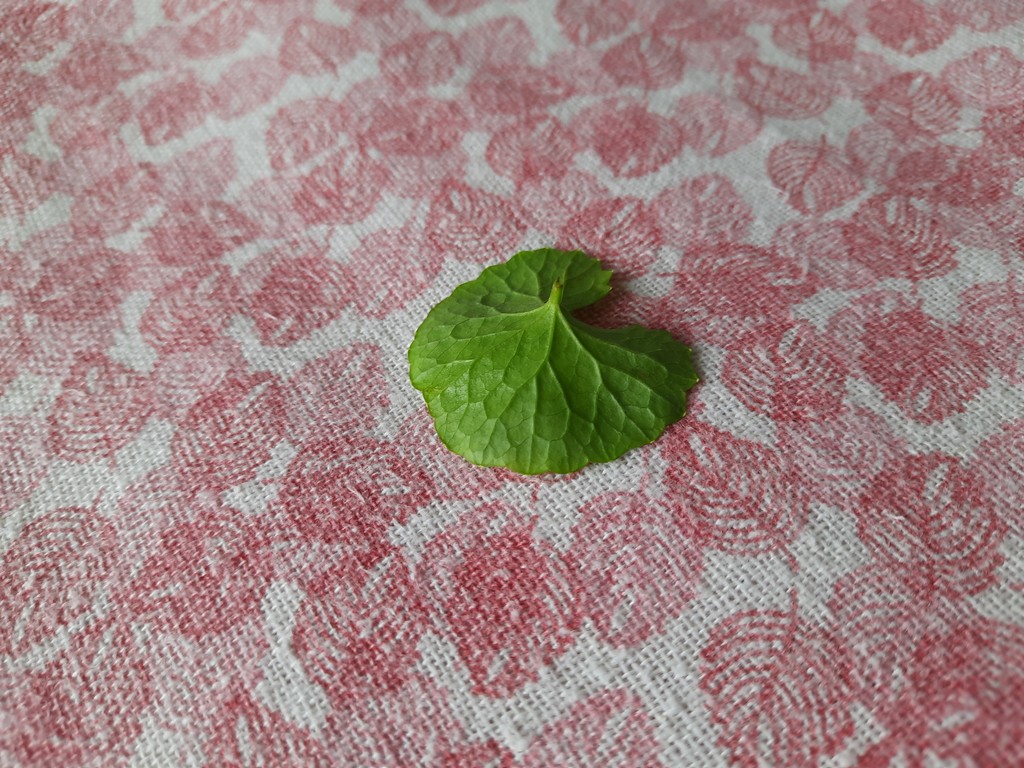
Label: Healthy